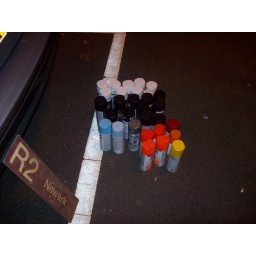
1 day rack game. + train sign found by the rails.